Glossary of ballet

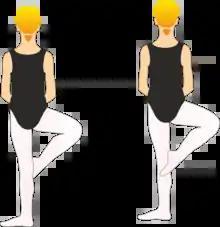
Working leg in retiré devant and retiré derrière

('raised, lifted.') Rising onto the balls ("demi-pointe") or toes ("pointe") of one or both feet. See also élevé.